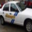
Label: automobile